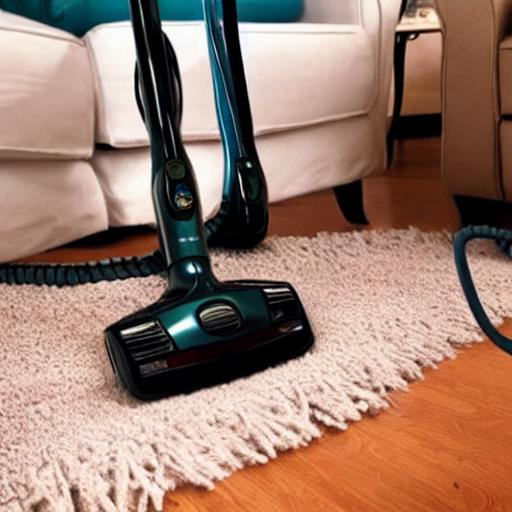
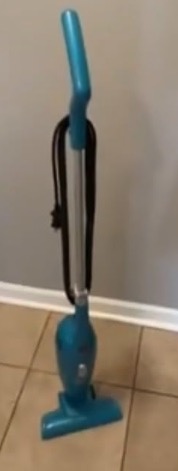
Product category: items_vacuum
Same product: no